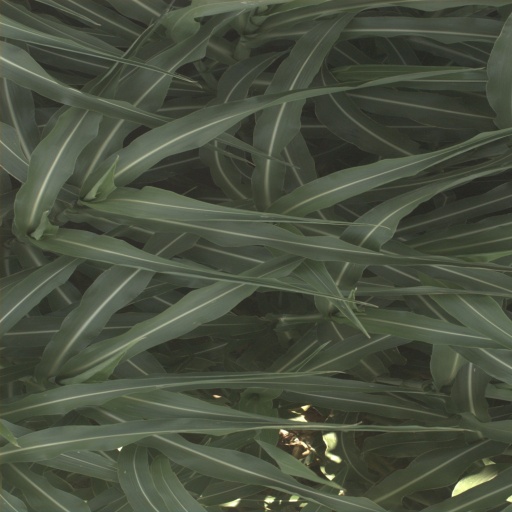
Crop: sorghum